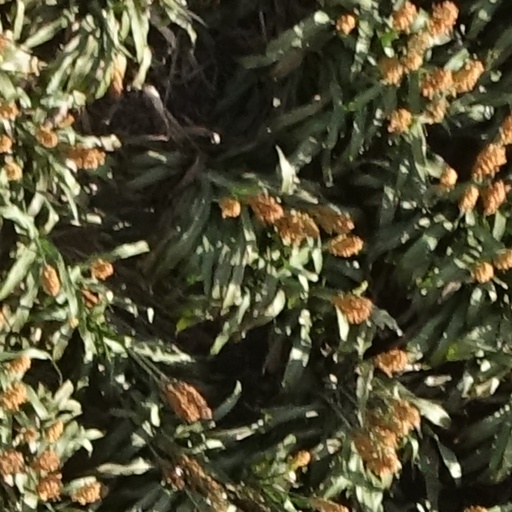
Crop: sorghum